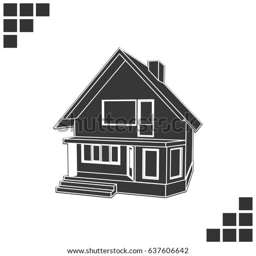
drawing of the suburban house .